Intimate Power (1986 film)

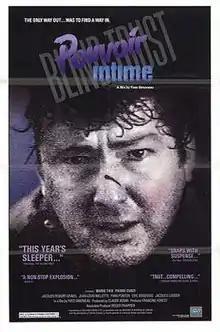
Original movie poster

Intimate Power is a 1986 Canadian thriller film.